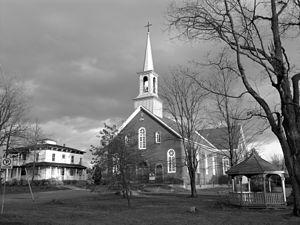
Église de Saint-Camille, 2006, photographie de Sylvain Laroche
Saint-Camille est une municipalité de canton du Québec, située dans la MRC des Sources en Estrie.